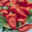
Label: sweet_pepper